Isaac Leib Goldberg

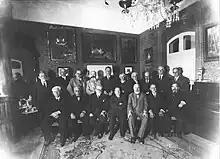
Isaac Leib Goldberg with participants of First Zionist Congress in Jerusalem

Isaac (Yitzchak) Leib Goldberg was born on 7 February 1860 in Szaki, Congress Poland (present-day Šakiai, Lithuania) to Alexander Sander HaLevi Goldberg and Liba Segal. His brother was Boris Goldberg. In his early years, Goldberg studied at Kovno Yeshiva and settled in Vilnius, Lithuania. His wife was Rachel Pinnes and they had five children, Hannah Tolkowsky (wife of Shmuel Tolkowsky), Shulamit Hochfeld, Samuel Goldberg, Yehudit Klibanov, and Binyamin Zeev Goldberg.